Airth Castle

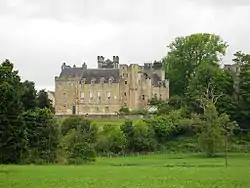
Airth Castle, seen from the south

Airth Castle is a castle overlooking the village of Airth and the River Forth, in the Falkirk area of Scotland. Until 2023, the castle operated as a hotel and spa.